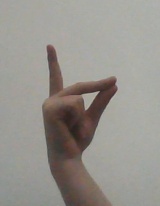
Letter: ta